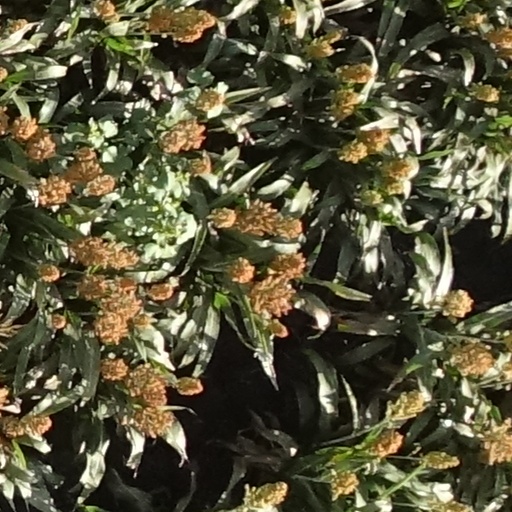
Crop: sorghum